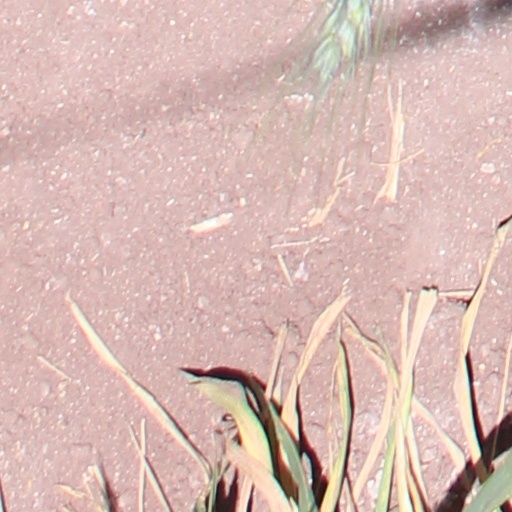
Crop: wheat